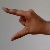
The image shows a hand gesture representing the letter 'Z' in Indian Sign Language.